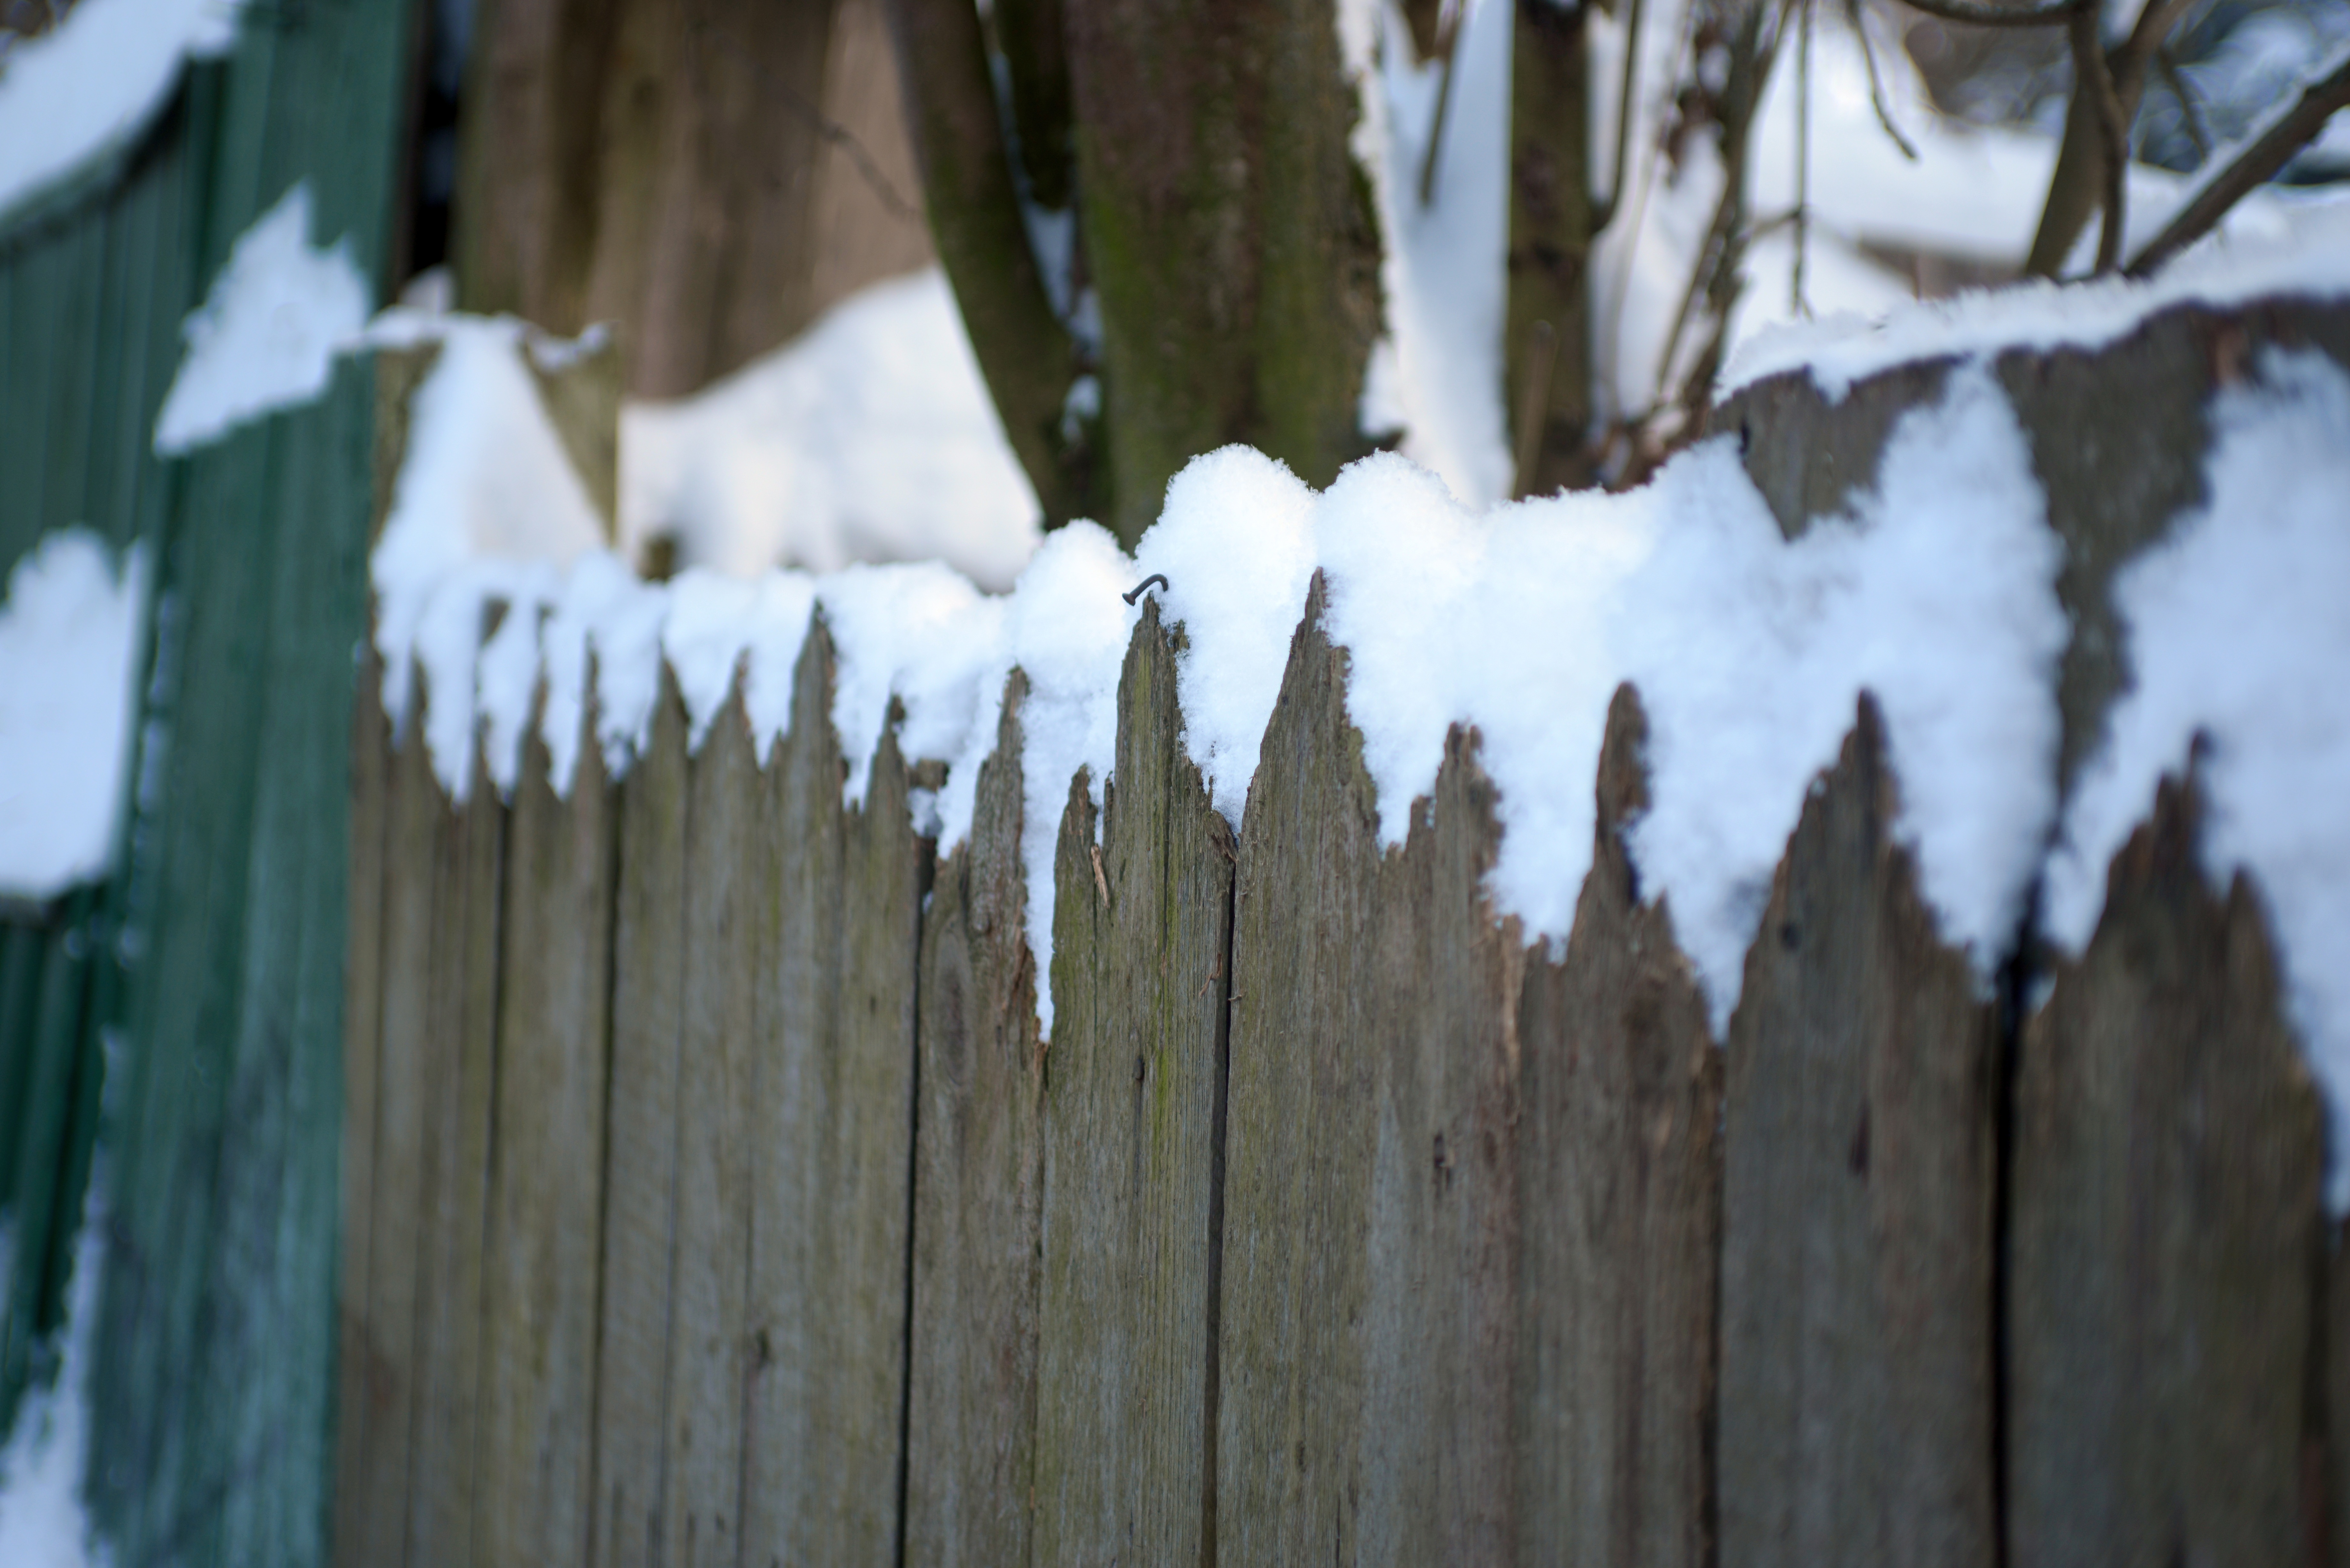
tree, branch, snow, winter, wood, formation, europe, ice, weather, nikon, season, 28, icicle, nikkor, russia, d800, nikond800, moscowregion, nikkor357028, 3570, choboty, freezing